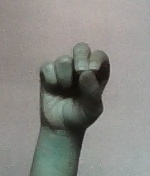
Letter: gaaf